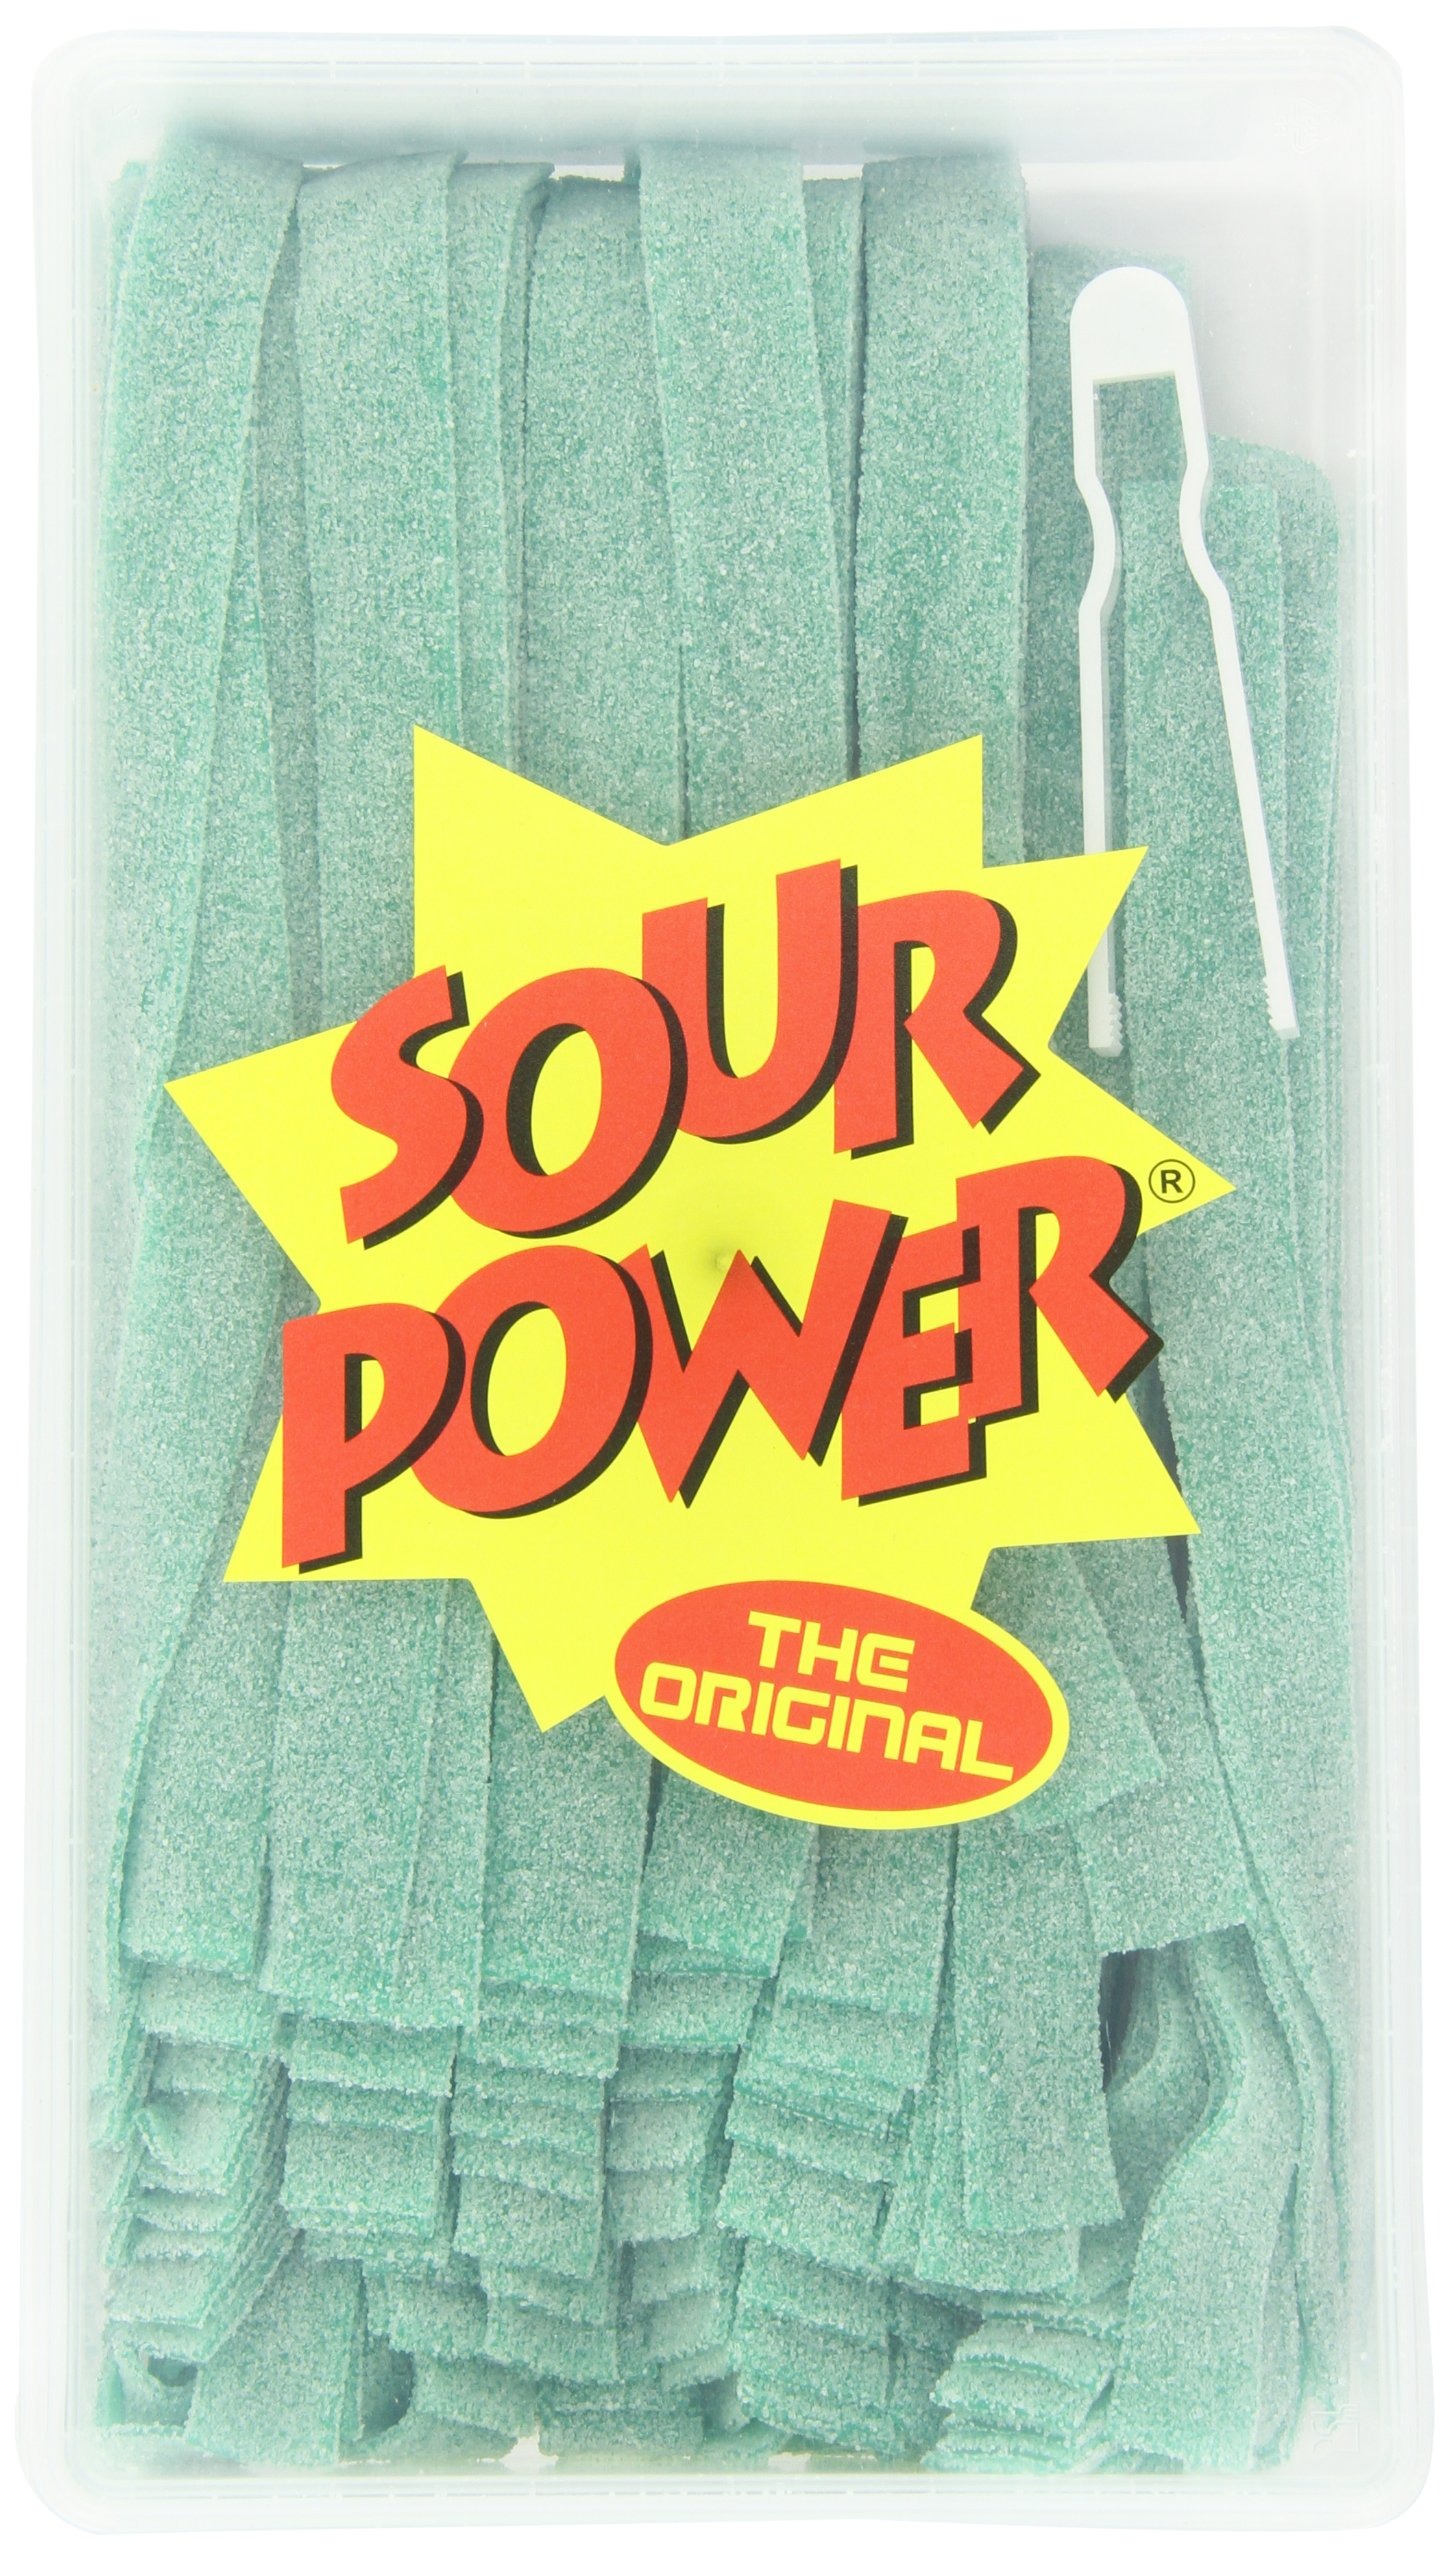
Item Name: Sour Power Belts, Green Apple (150-Count Belts), 42.3-Ounce Tub
Bullet Point 1: Green apple strips
Bullet Point 2: The ultimate sour flavor treat
Bullet Point 3: Made in USA
Value: 1.0
Unit: Count

Price: 29.99